Dorrit Black

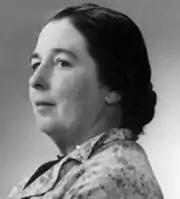

Dorothea Foster Black (23 December 1891 – 13 September 1951) was an Australian painter and printmaker of the Modernist school, known for being a pioneer of Modernism in Australia. In 1951, at the age of fifty-nine, Black was killed in a car crash.